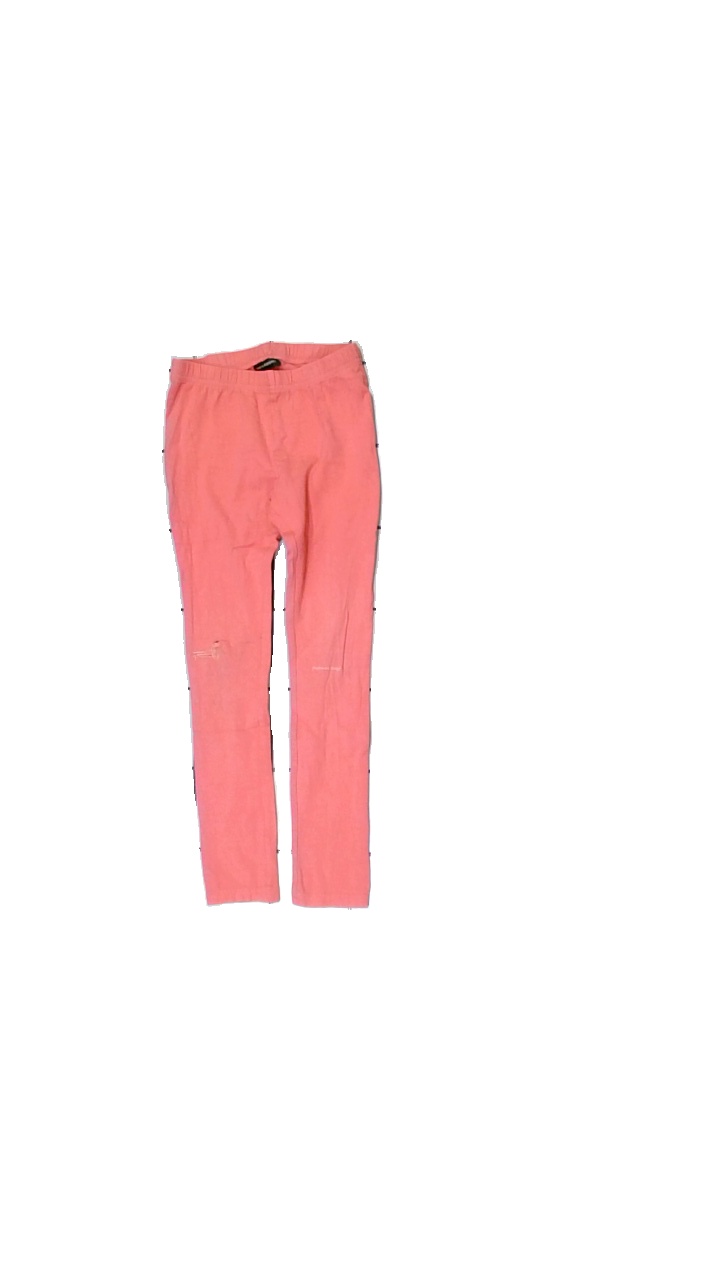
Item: Tights (Children)
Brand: Kappahl
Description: mended
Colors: Pink
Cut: Regular
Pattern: Other
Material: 100% Cotton
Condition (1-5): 1
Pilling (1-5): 5
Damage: holes
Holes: Major
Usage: Recycle
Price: <50